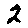
Label: 2